Blackbirding

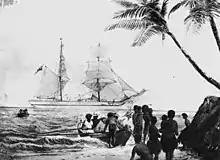
The "Para", Captain John Ronald Mackay at the Solomon Islands in 1894

In the 1890s, other important recruiting vessels were "Para", "Lochiel", "Nautilus", "Rio Loge", "Roderick Dhu" and "William Manson". Joseph Vos, a well known blackbirder for many years and the captain of "William Manson", would use phonographic recordings and enlarged photographs of relatives of Islanders to induce recruits on board his vessel. Vos and his crew were involved in killings, stealing women and setting fire to villages and were charged with kidnapping. However, they were found not guilty and released. "Roderick Dhu", a vessel owned by the sugar magnate Robert Cran, was another ship regularly involved in blackbirding investigations and conflict with Islanders. In 1890, it was involved in the shooting of people at Ambae Island, and evidence of kidnapping by the crew was later published. In 1893, conflict with Islanders at Espiritu Santo resulted in the death of a crew member of "Roderick Dhu".